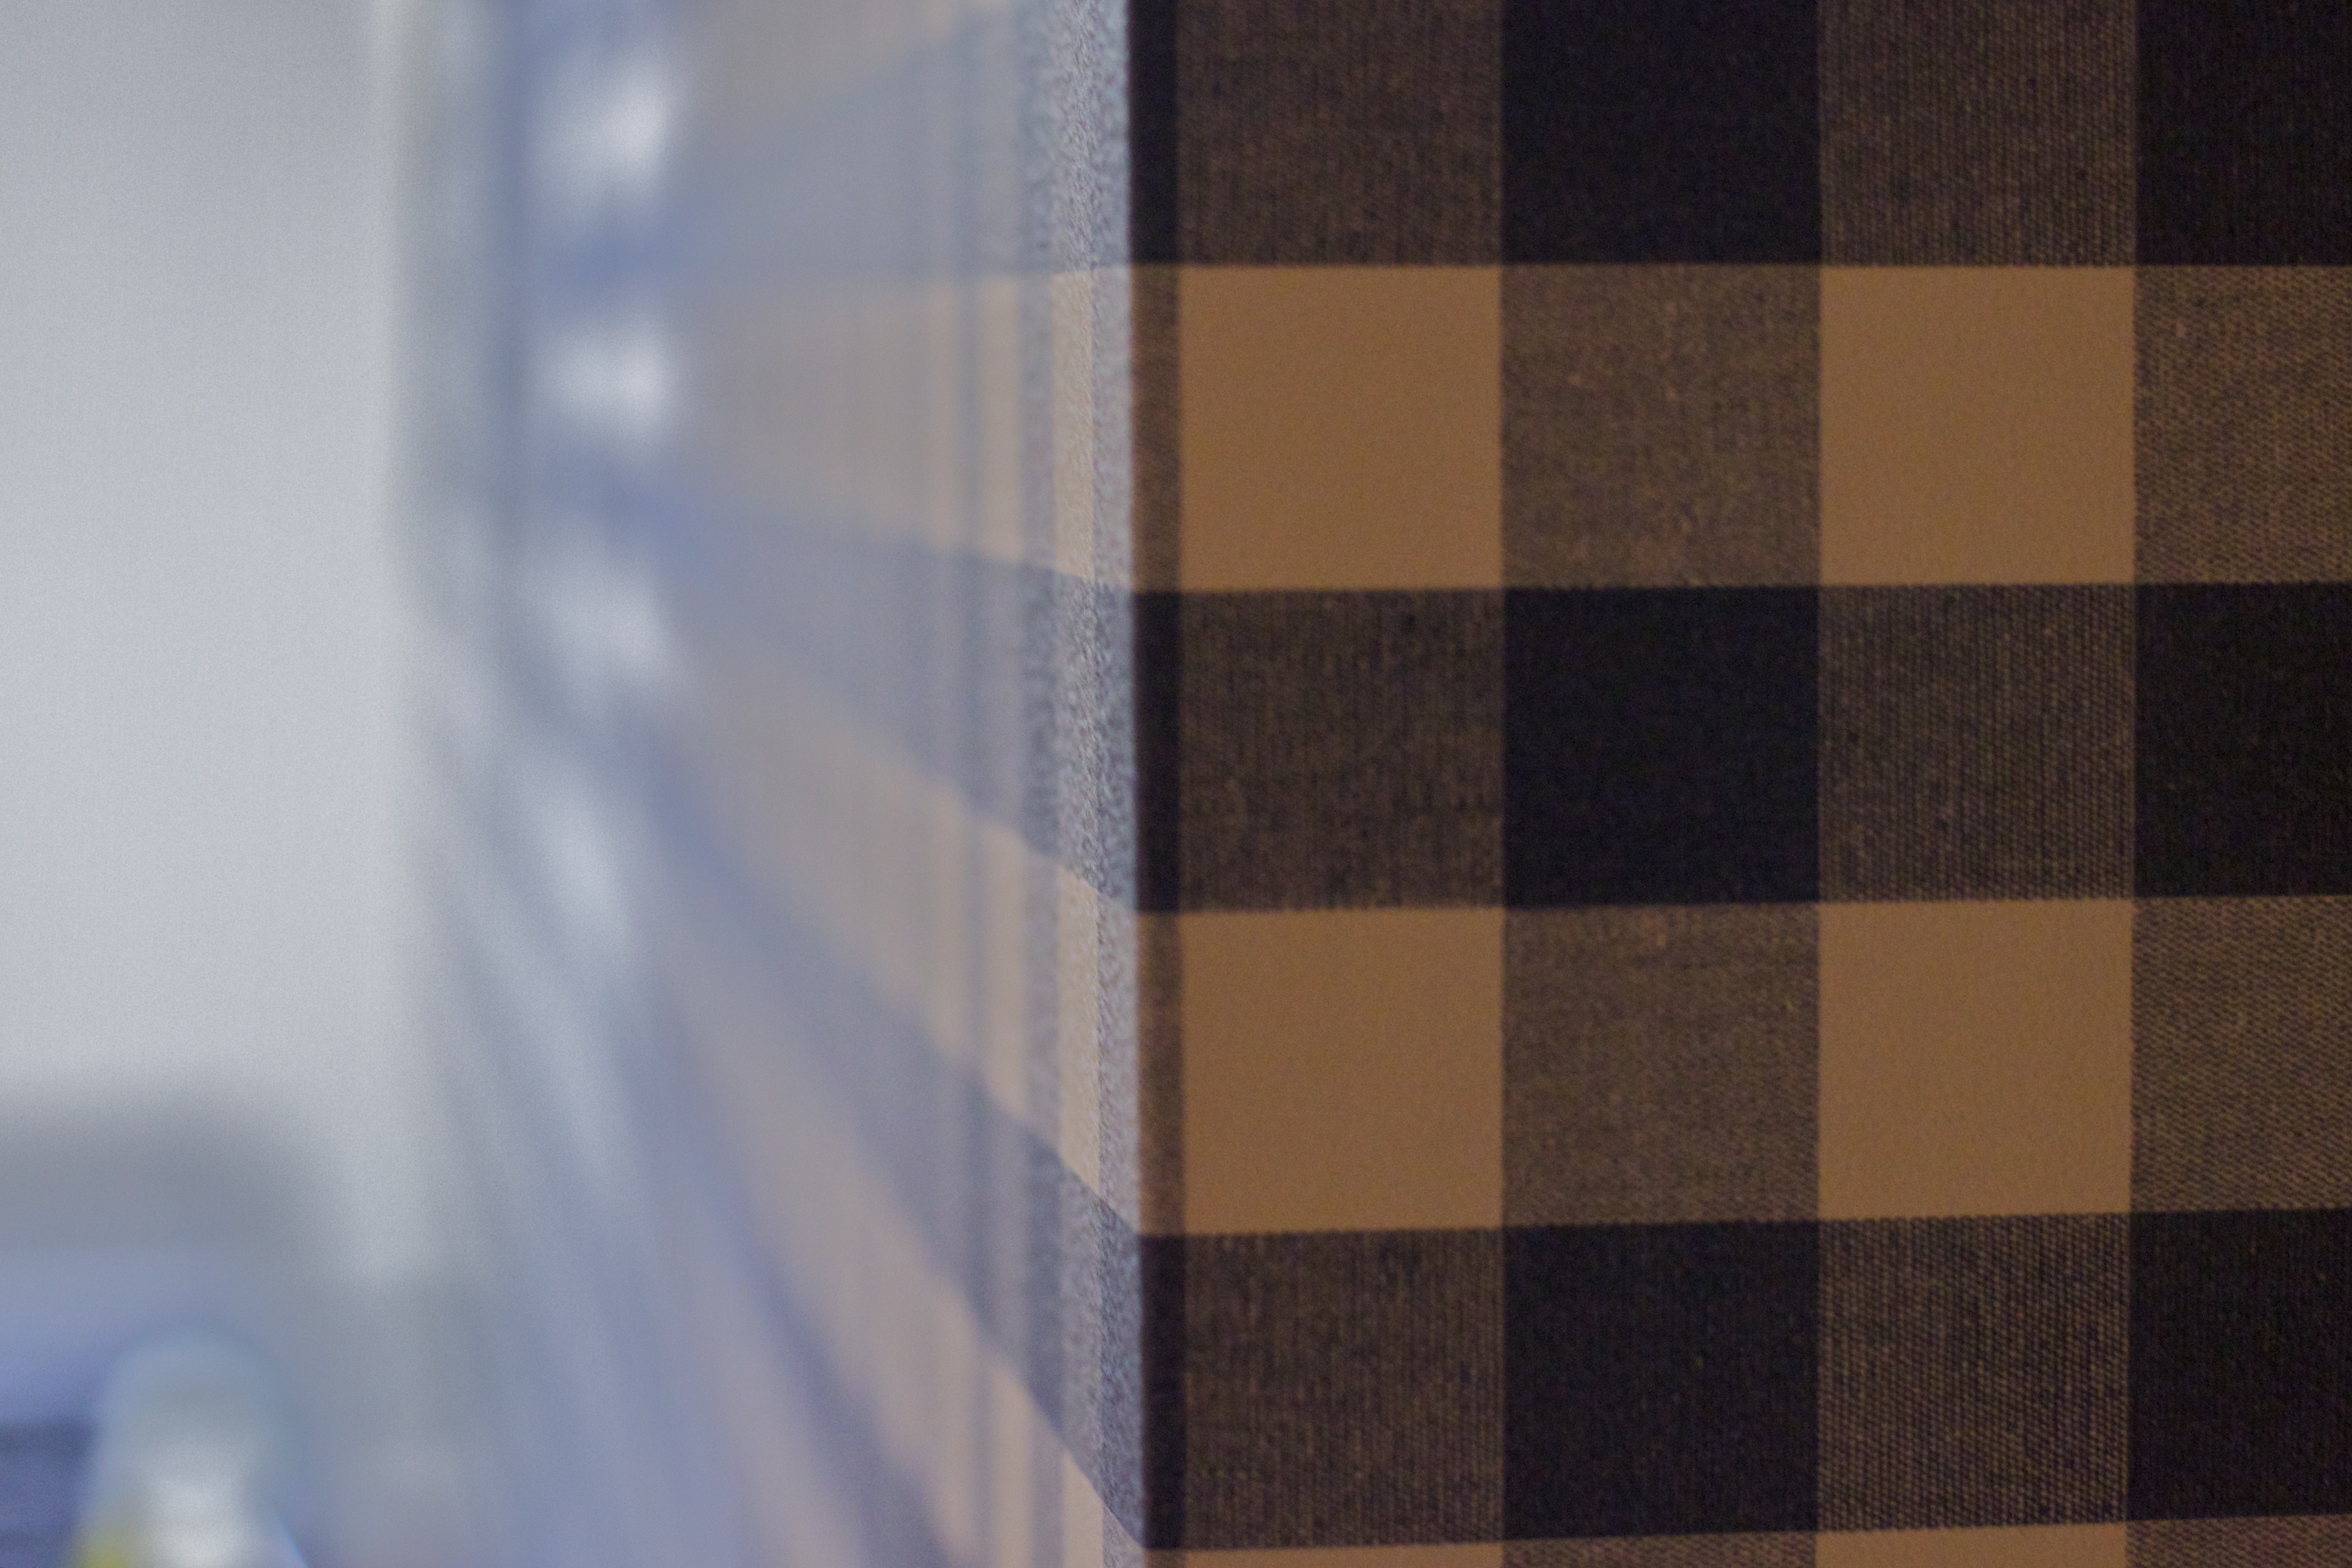
floor, pattern, color, curtain, blue, material, circle, interior design, textile, art, design, shape, flooring